List of birds of South America

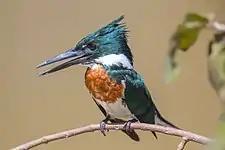
Amazon kingfisher

Barn owls are medium to large owls with large heads and characteristic heart-shaped faces. They have long strong legs with powerful talons.